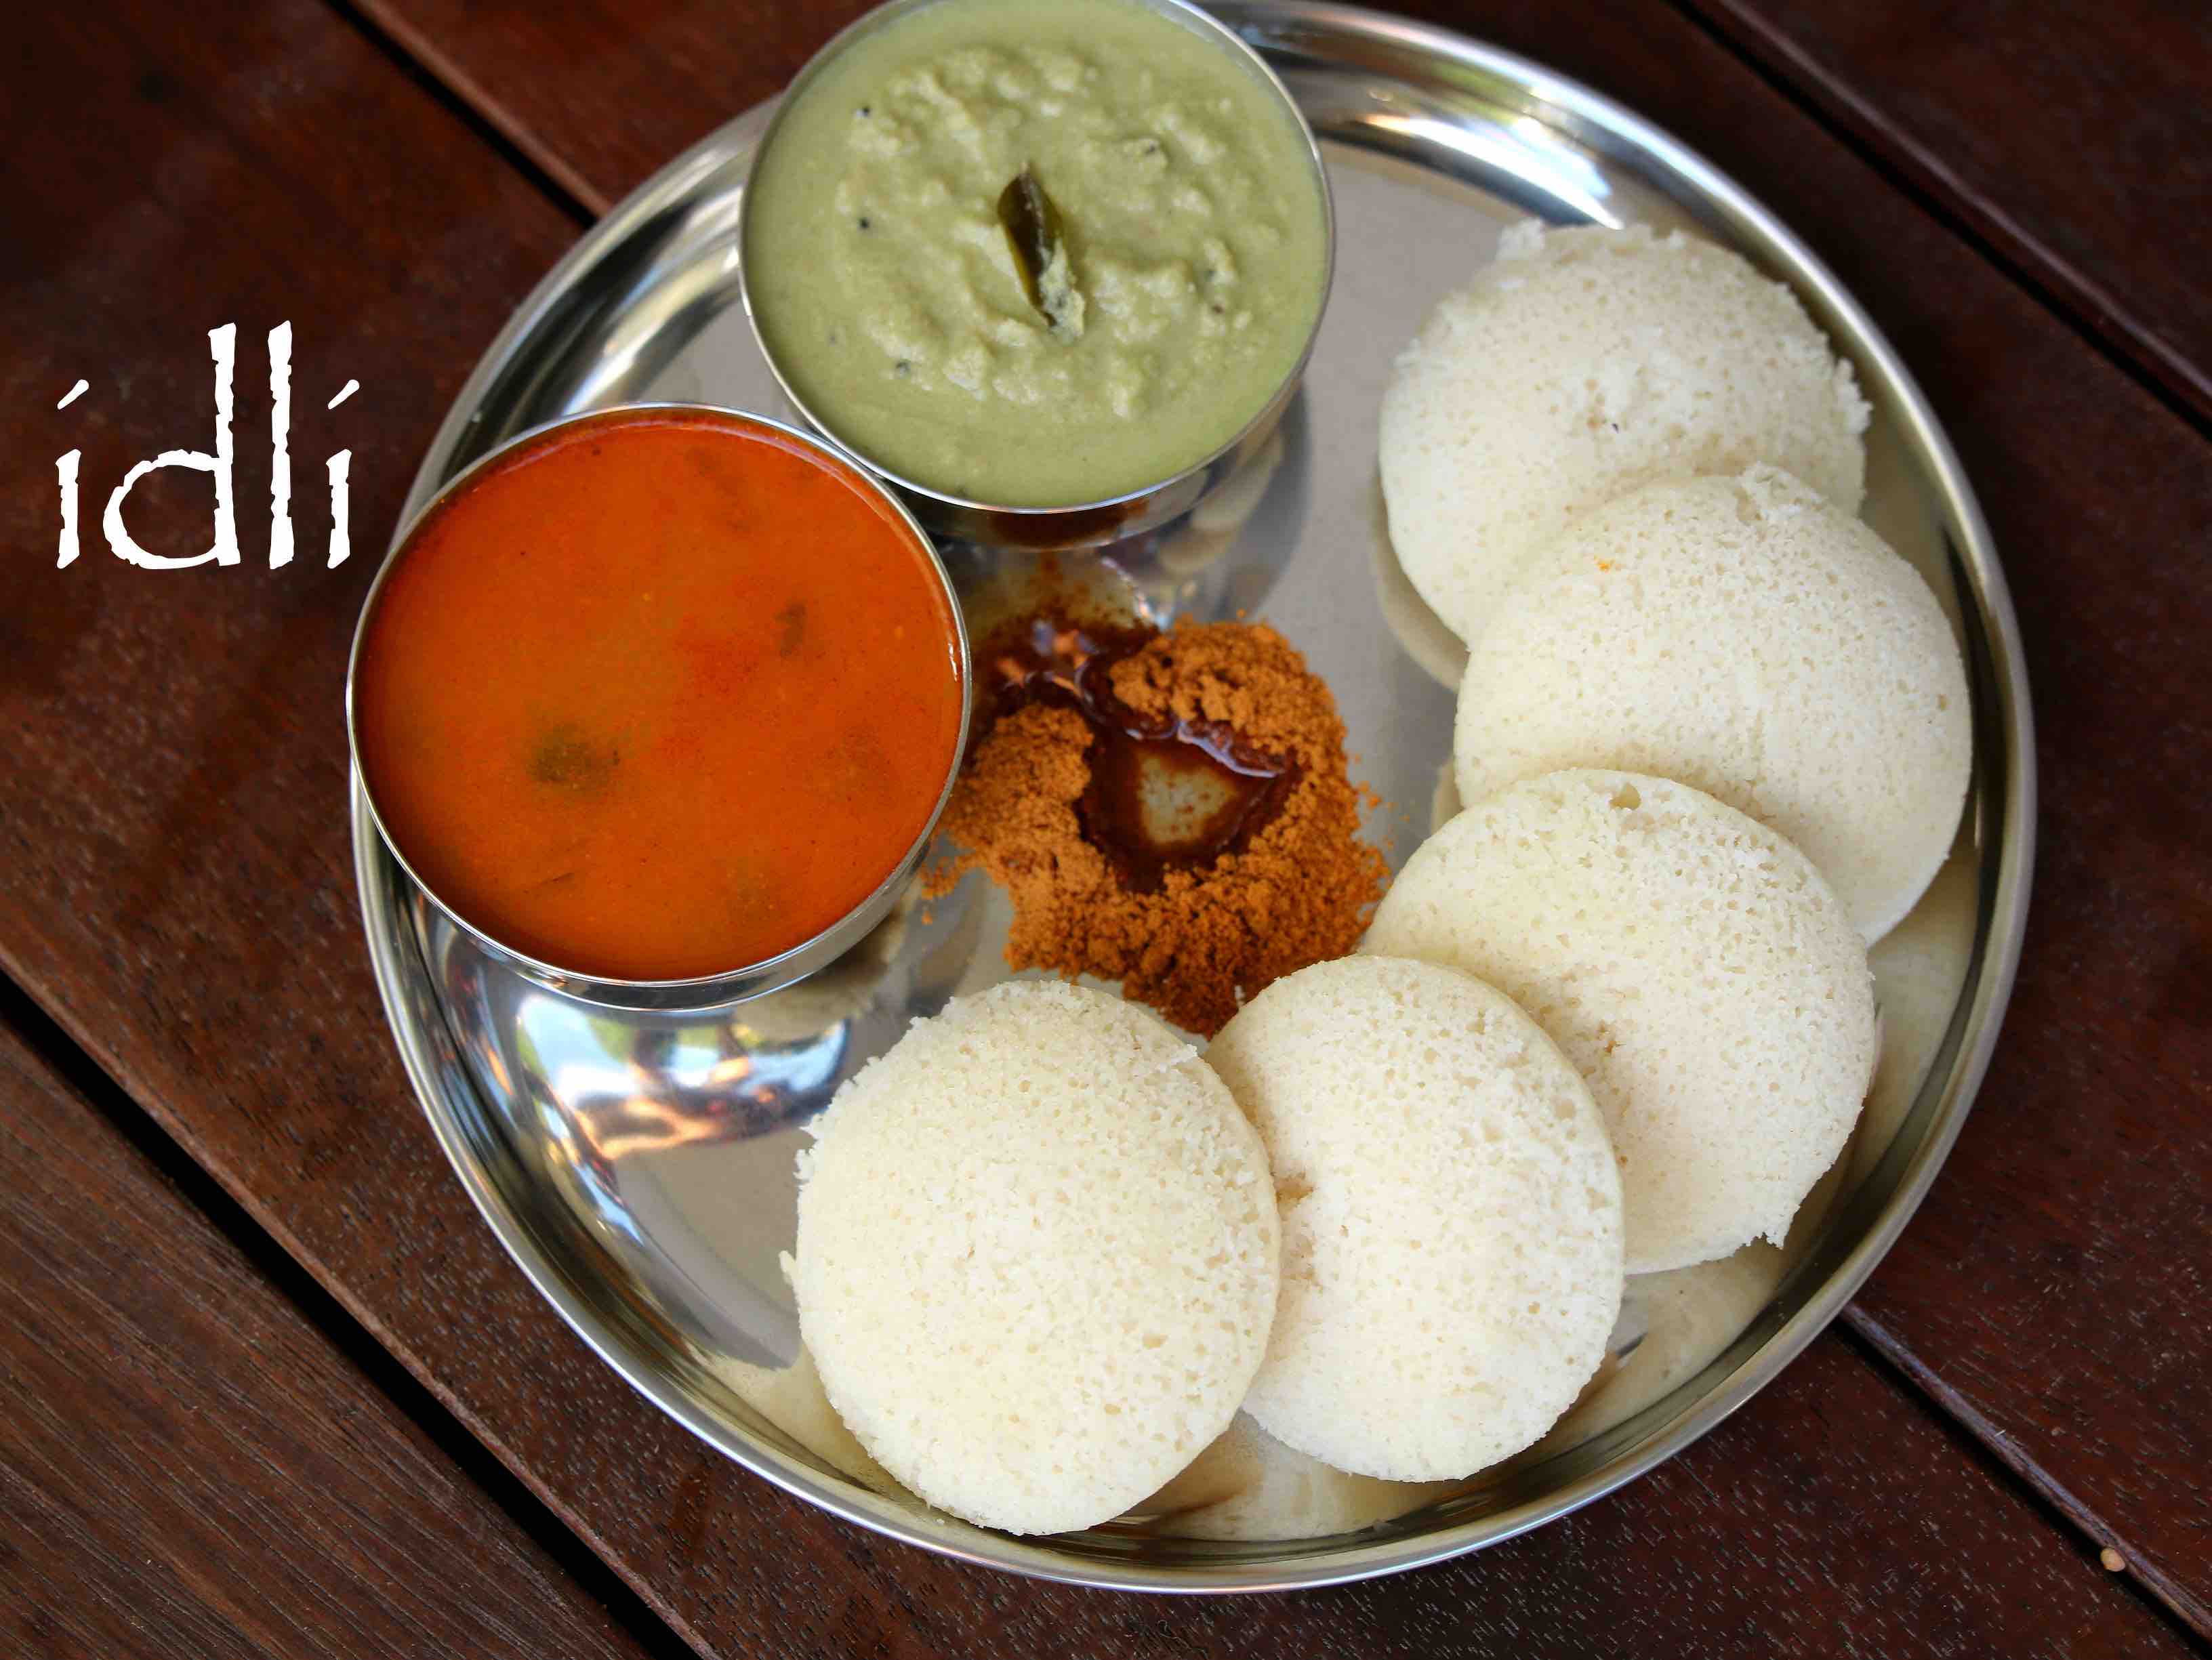
Dish: idli